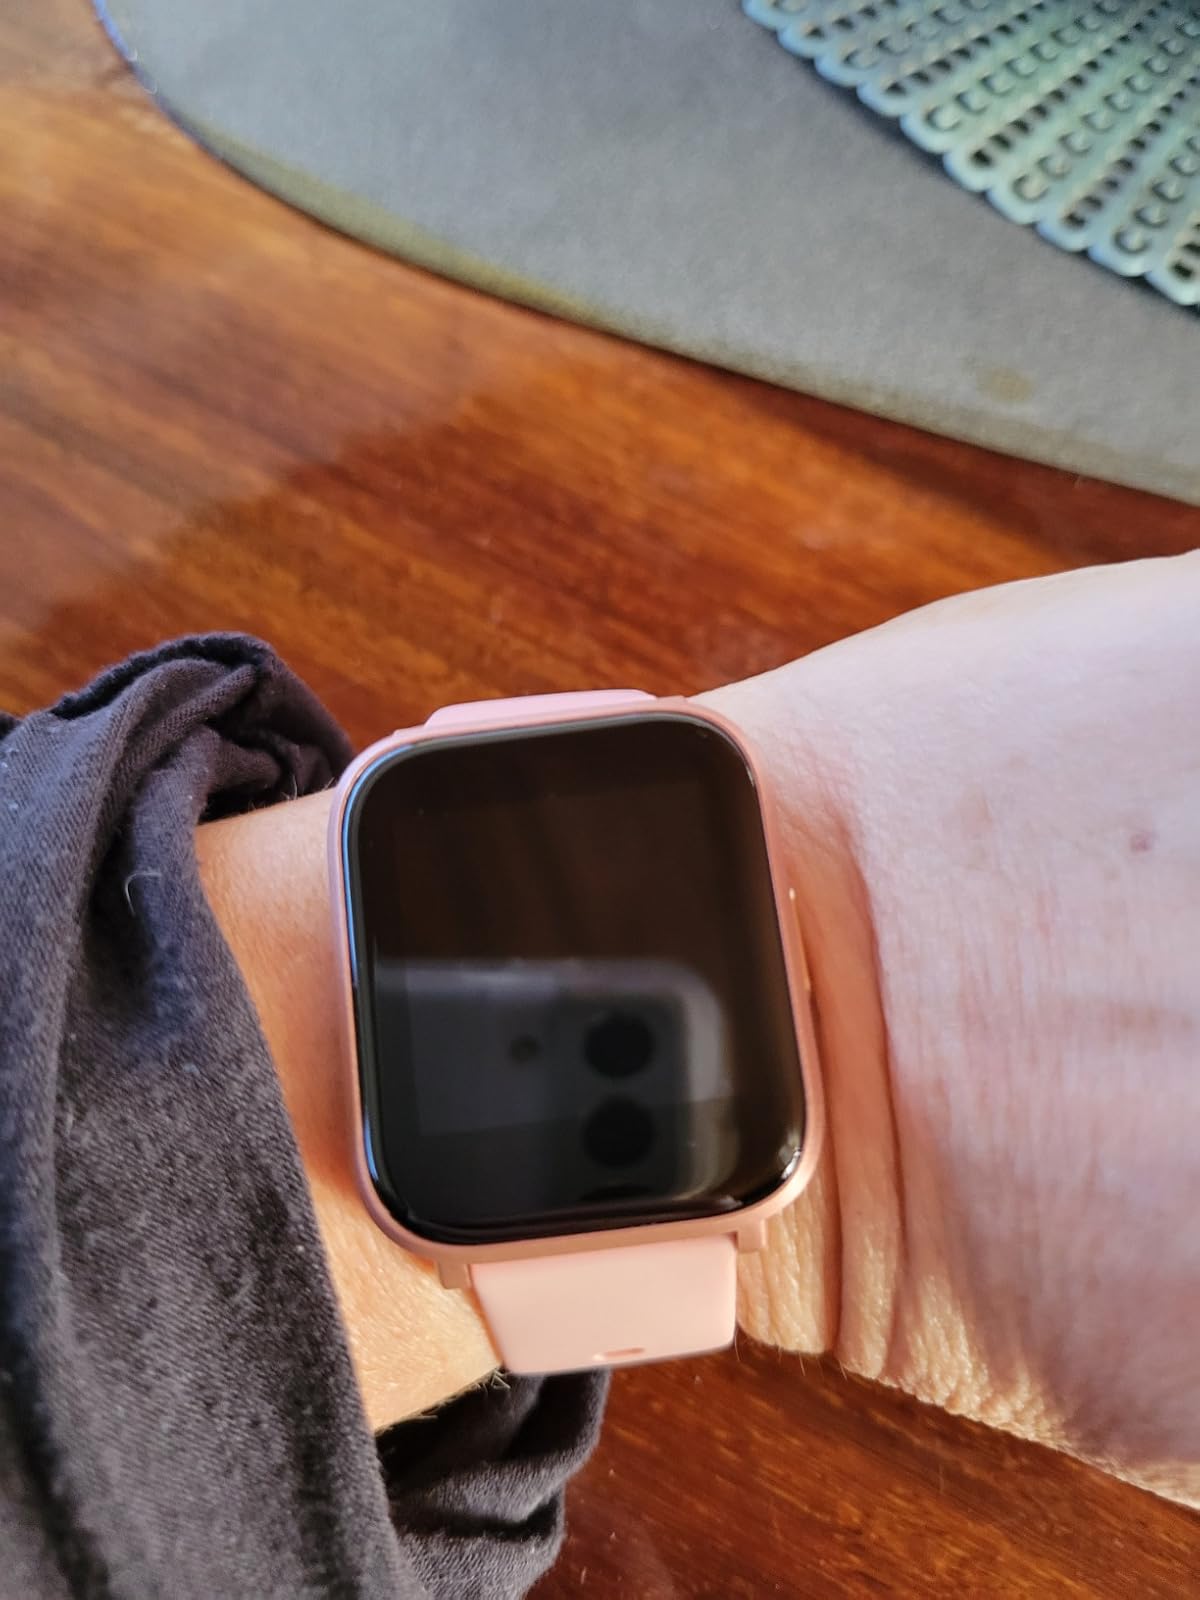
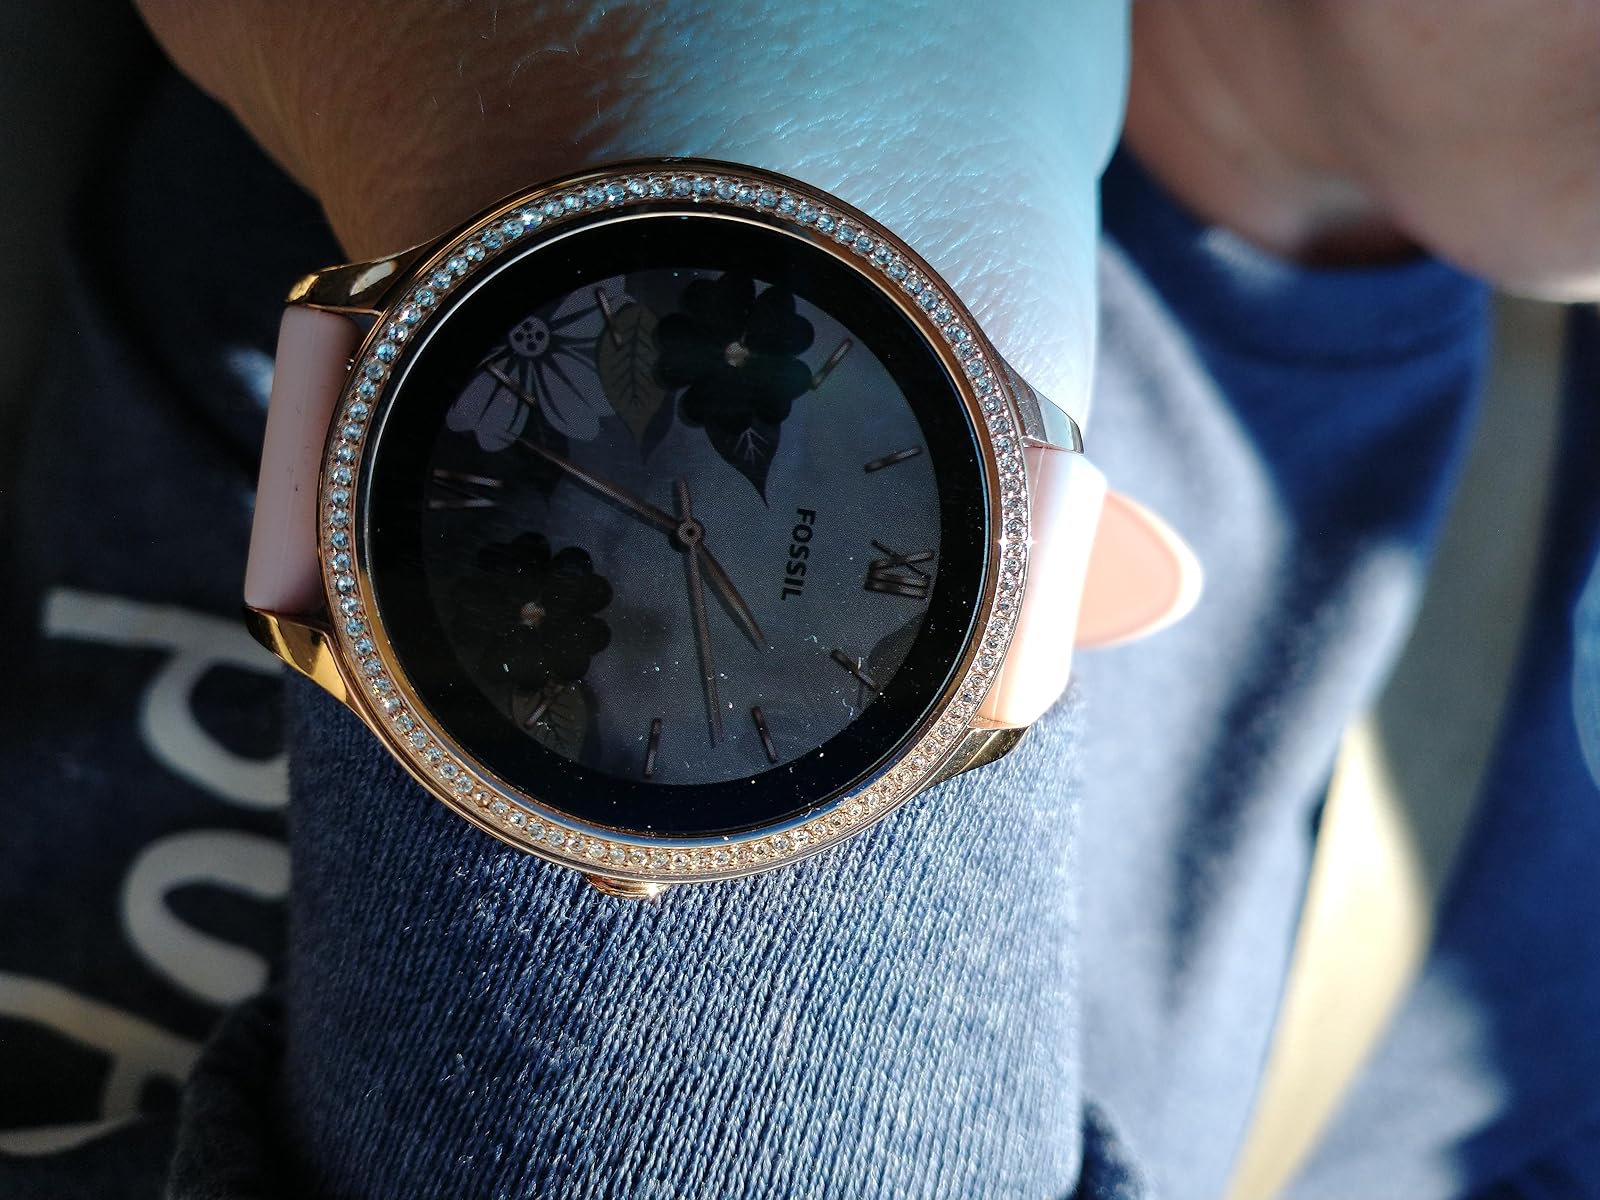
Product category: smartwatch
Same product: no